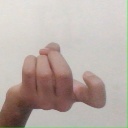
अक्षर: ज